Water cure (torture)

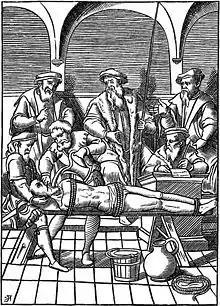
"The Water Torture"—Facsimile of a woodcut in J. Damhoudère's "Praxis Rerum Criminalium", Antwerp, 1556

Water cure is a form of torture in which the victim is forced to drink large quantities of water in a short time, resulting in gastric distension, water intoxication, and possibly death.